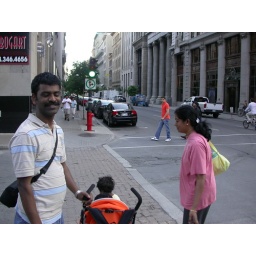
Sandhya wants to cross the road by herself